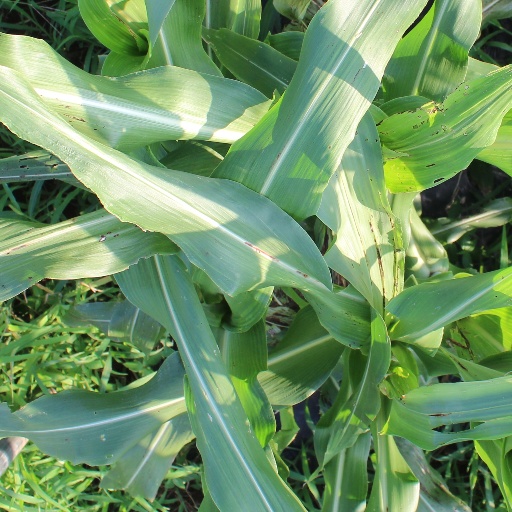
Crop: sorghum